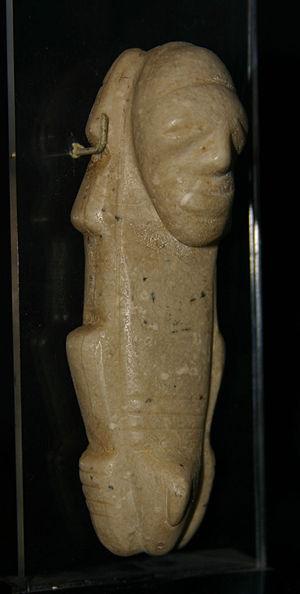
Zémi taïno
Les Taïnos, ou Tainos, sont une ethnie amérindienne considérée comme distincte du groupe des Arawaks, qui occupait les grandes Antilles lors de l'arrivée des Européens au XVᵉ siècle. Malgré leur quasi-disparition au XVIᵉ siècle, beaucoup d'Antillais, plus particulièrement des Cubains, Haïtiens, Portoricains et Dominicains, continuent de se considérer comme Taïnos.